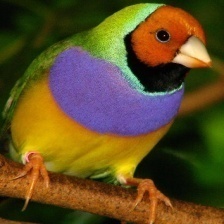
Species: GOULDIAN FINCH
Scientific name: ERYTHRURA GOULDIAE
ImageNet parent category: house_finch